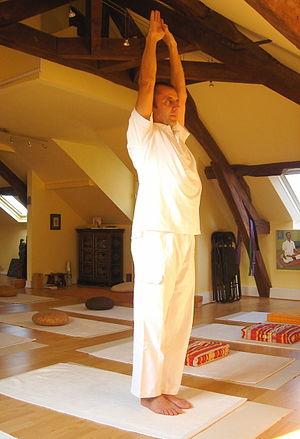
La Salutation au Soleil est un enchaînement de postures pratiqué dans le Haṭha Yoga. Il s'agit d'une salutation dans laquelle le pratiquant s'incline face au soleil levant.